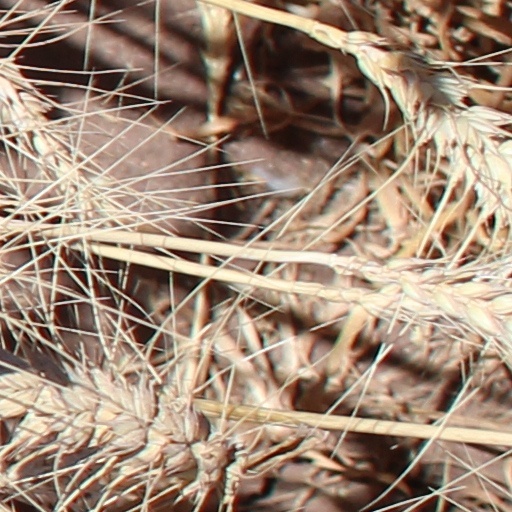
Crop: wheat